Ali Dirani

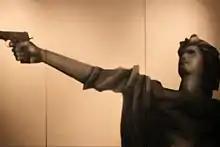
Status social: Martyrs didn't go carrying a torch, it was mostly guns. In the honor of their memory the alternative genuine (Statut Social) is presented. It's a call for citizenship outside the confessional and typical borders of Lebanon.

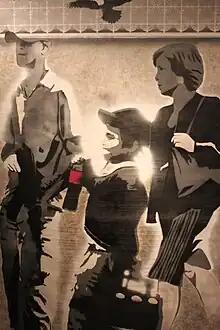
Passion show.

Dirani is a professional dub and jazz drummer and percussionist.